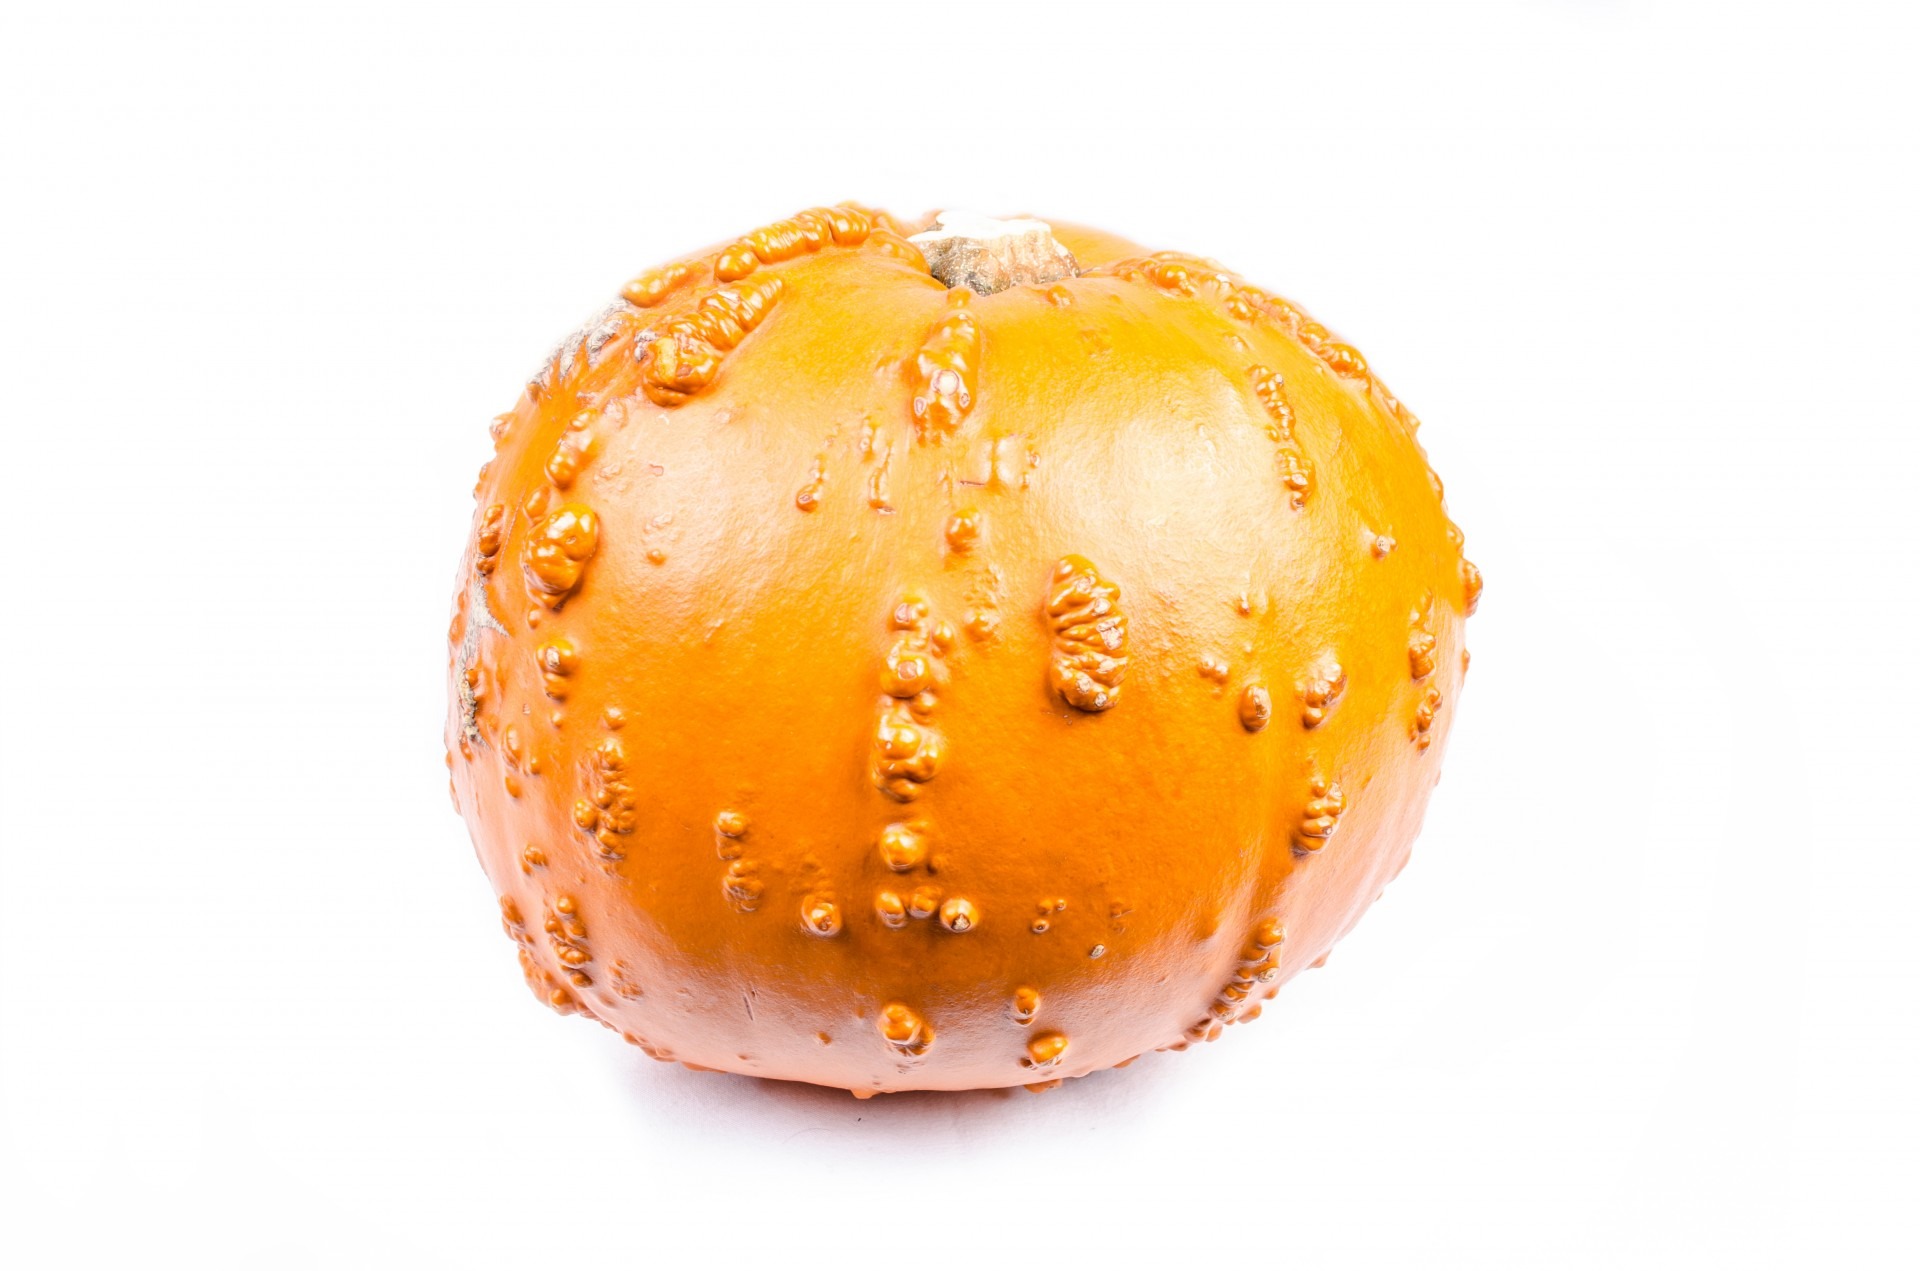
plant, white, fruit, isolated, ripe, decoration, orange, food, produce, vegetable, natural, autumn, pumpkin, halloween, holiday, kitchen, market, yellow, agriculture, egg, squash, festive, miniature, close up, thanksgiving, one, gardening, decorative, seasonal, mini, november, organic, flowering plant, land plant